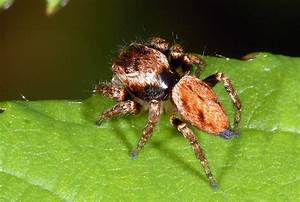
Label: spider